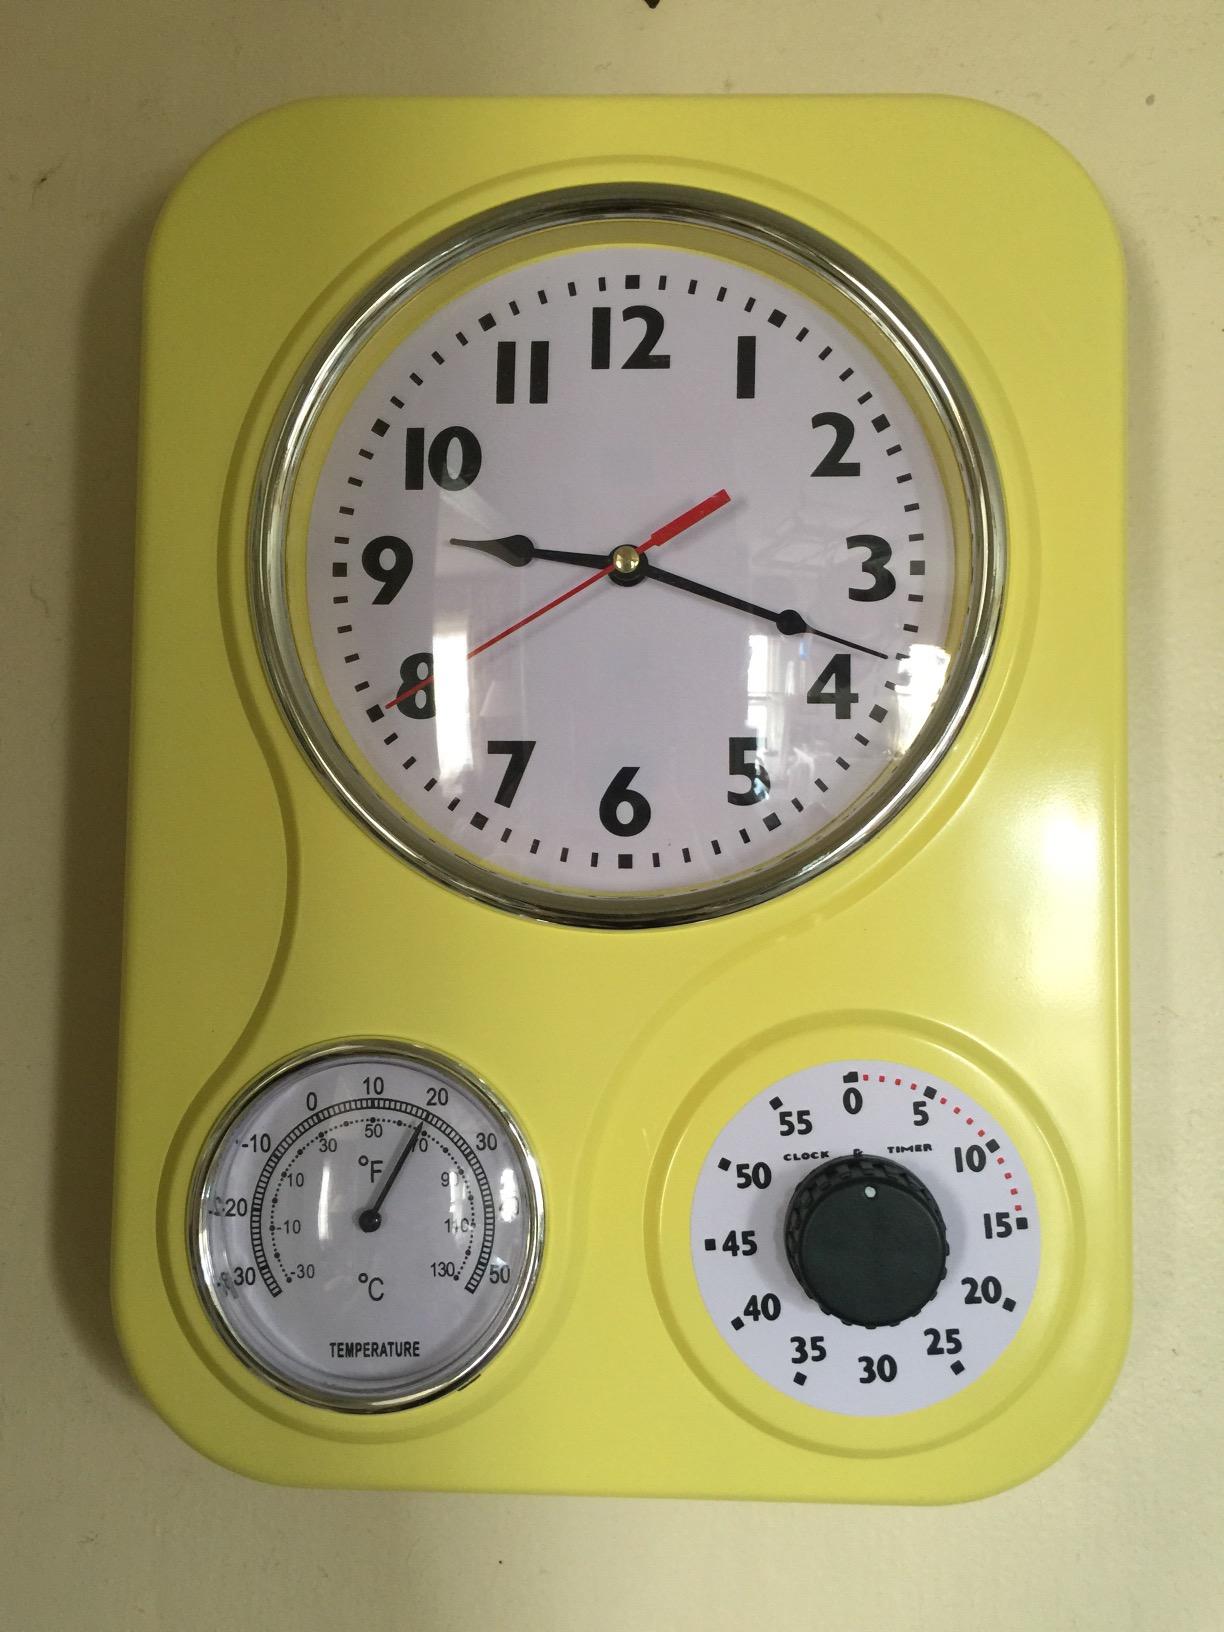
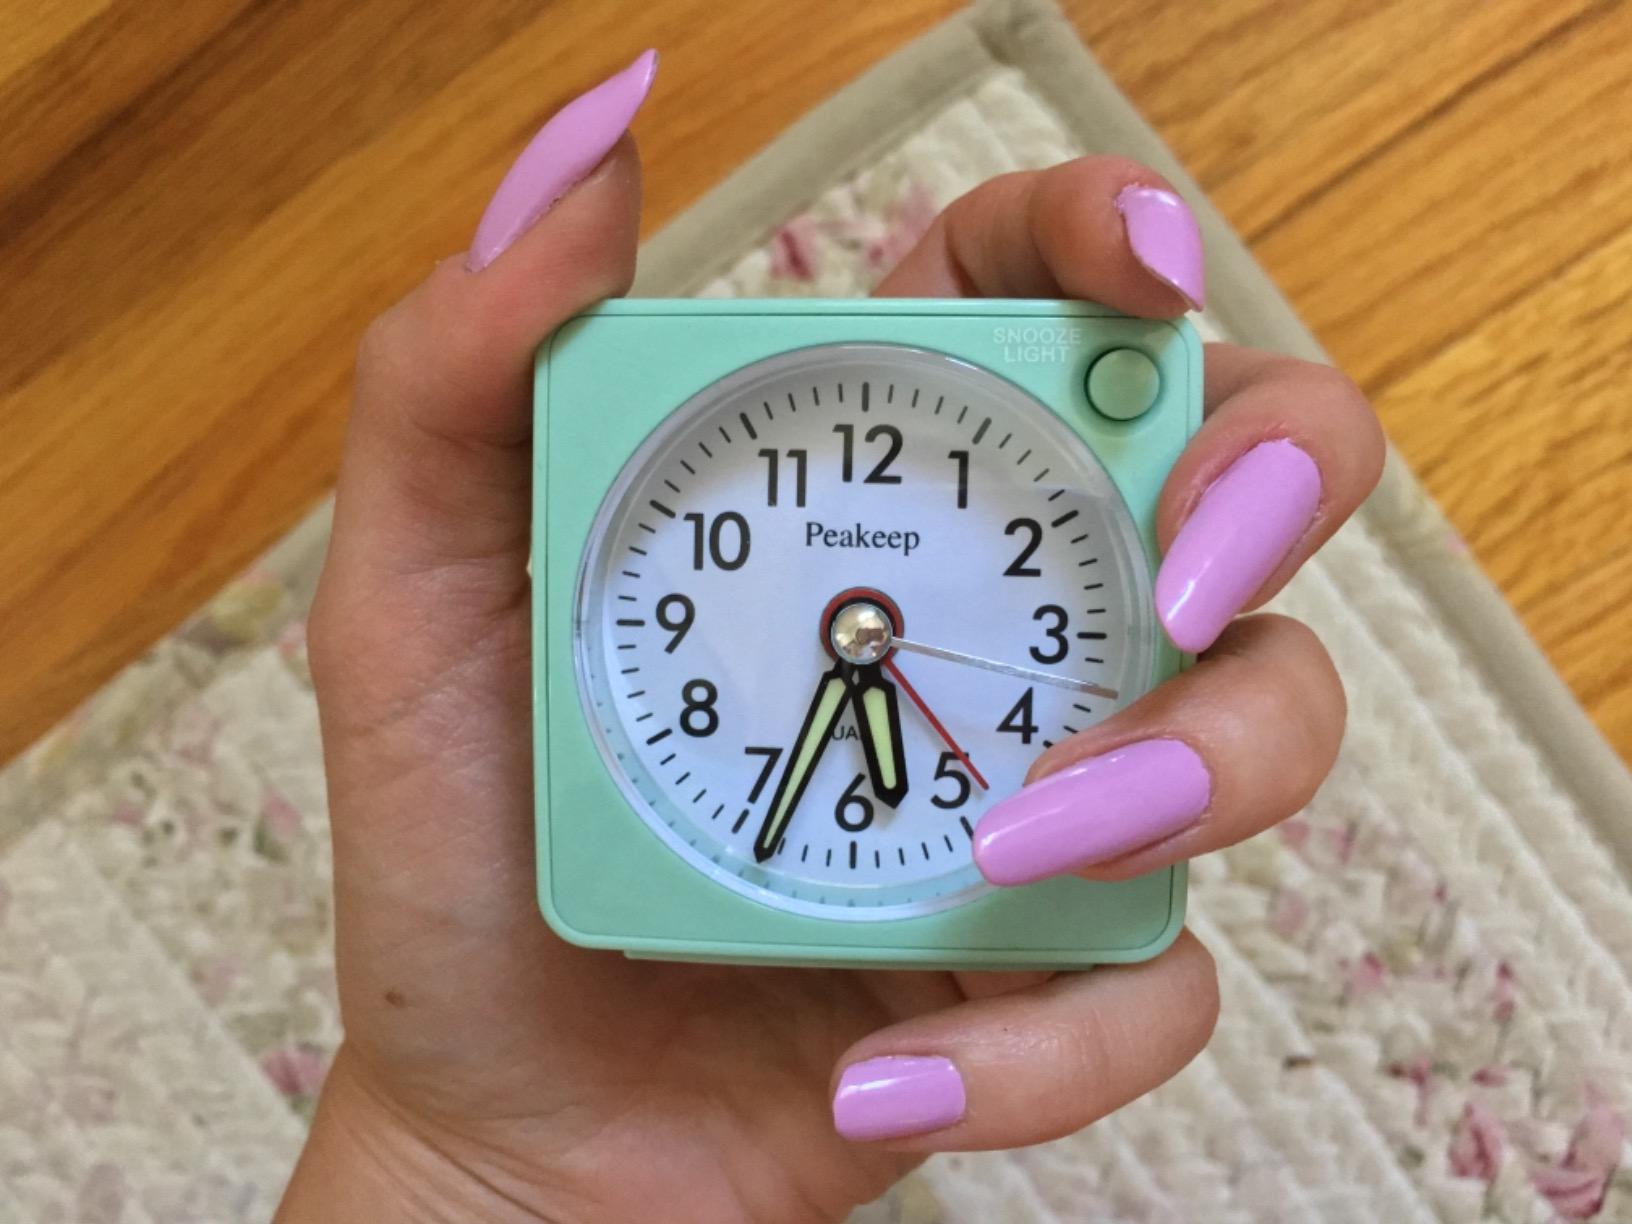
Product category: clock
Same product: no